USS Alaska (CB-1)

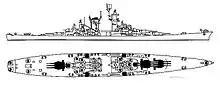
Recognition drawing of the "Alaska" class

"Alaska" was long overall and had a beam of and a draft of . She displaced as designed and up to at full load. The ship had a flush deck with a flared bow and a rounded cruiser stern. She had a large superstructure that included an armored conning tower with a tall tower mast, along with a smaller, secondary conning position further aft. She carried four OS2U Kingfisher or SC Seahawk floatplanes, with a pair of catapults mounted amidships.